Josef the Chaste (1930 film)

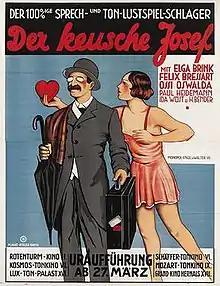
German film poster

Josef the Chaste is a 1930 German comedy film directed by Georg Jacoby and starring Harry Liedtke, Iwa Wanja, and Elga Brink.